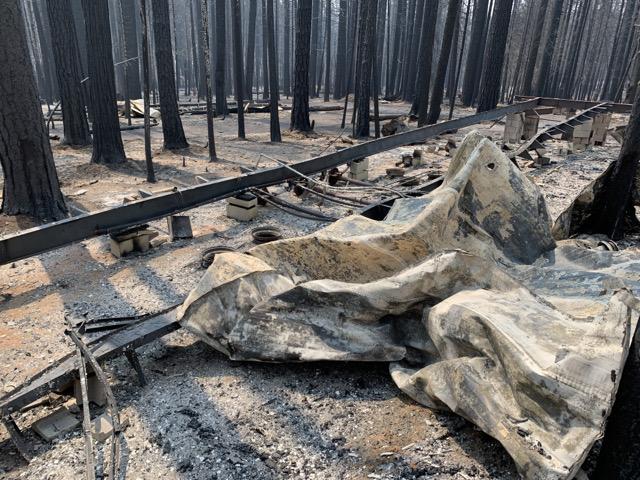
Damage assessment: destroyed